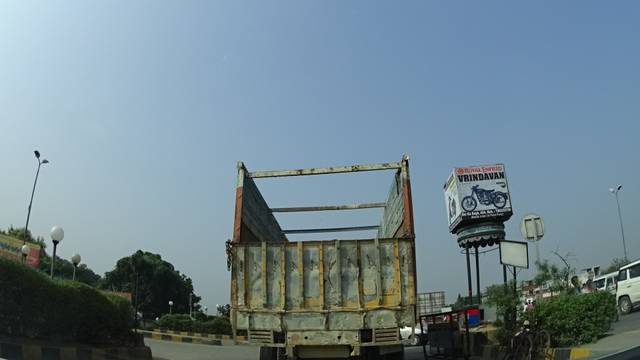
Region: India
Coordinates: 25.414, 81.857